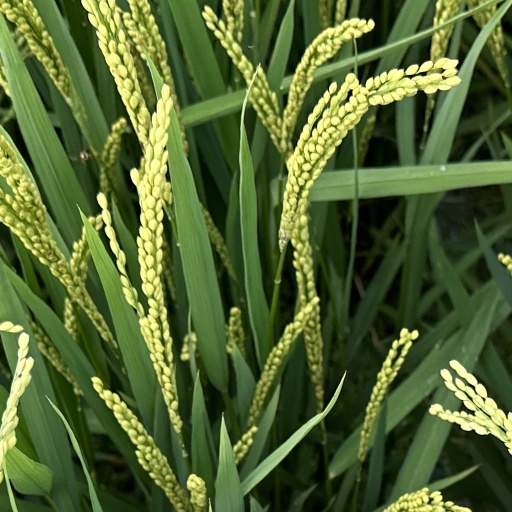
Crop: rice